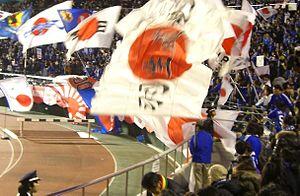
L'équipe du Japon de football est la sélection de joueurs de football japonais représentant le pays lors des compétitions régionales, continentales et internationales sous l'égide de la Fédération du Japon de football.
Le Kyokujitsuki est un drapeau japonais figurant un cercle solaire rouge sur fond blanc entouré de rayons. Il est aujourd'hui utilisé par les Forces japonaises d'autodéfense et la Force terrestre d'autodéfense japonaise, et le fut historiquement par l'armée japonaise, en particulier l'Armée impériale japonaise et la Marine impériale japonaise. Toujours symbole de tradition et de bonne fortune au Japon, il est perçu à l'étranger, surtout en Asie de l'Est, comme symbole de l'occupation japonaise et y possède une connotation particulièrement négative.